Tabu (actress)

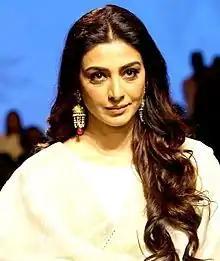
Tabu in 2017

Tabu's first release of 2018 was Mukul Abhyankar's "Missing", a thriller opposite Manoj Bajpayee. She lent her vocals for the film's only song, a lullaby titled "So Ja Re". Despite earning praise for her portrayal of a mother in search of her missing daughter, the film underperformed at the box office. She followed this with a special appearance in Rajkumar Hirani's biopic "Sanju", starring Ranbir Kapoor. Tabu described her scene in the film as her "Truman Show moment", as she recreated the moment she presented Sanjay Dutt the award for Best Actor in a Comic Role at the 49th Filmfare Awards. A turning point in her career came with Sriram Raghavan's crime thriller "Andhadhun", which saw her as the parallel lead to Ayushmann Khurrana. The film, along with her performance, received unanimous critical acclaim. Critic Rajeev Masand lauded Tabu as "the film's towering performance" and reviewers for "Reuters" and "Hindustan Times" commended her capabilities as the femme fatale. With a gross of over , the film emerged as a top-grossing Indian film, and earned her a sixth nomination for the Filmfare Award for Best Actress"," and fifth nomination for the Filmfare Award for Best Actress (Critics).